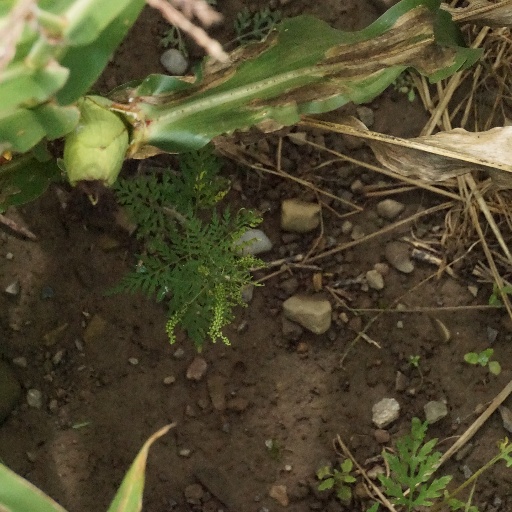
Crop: maize; corn